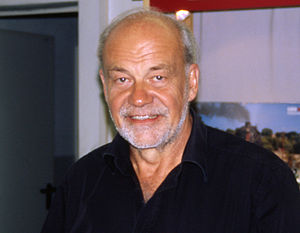
Hagen von Ortloff
Hagen von Ortloff 2010
Hagen von Ortloff er en tysk fjernsynsmedarbejder. Han er især kendt for den succesfulde programserie Eisenbahn-Romantik på SWR, hvor han var vært fra starten i 1991 og indtil udgangen af 2015.